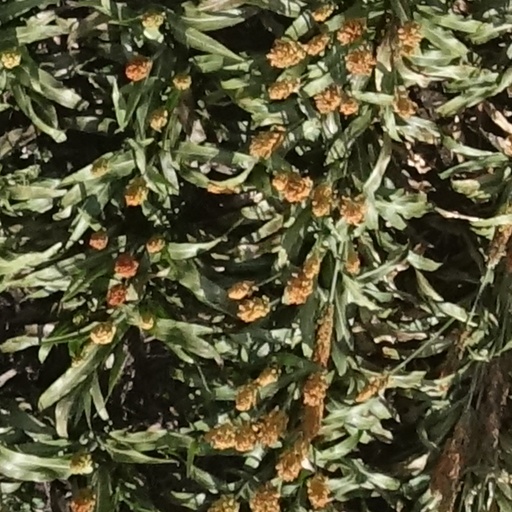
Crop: sorghum